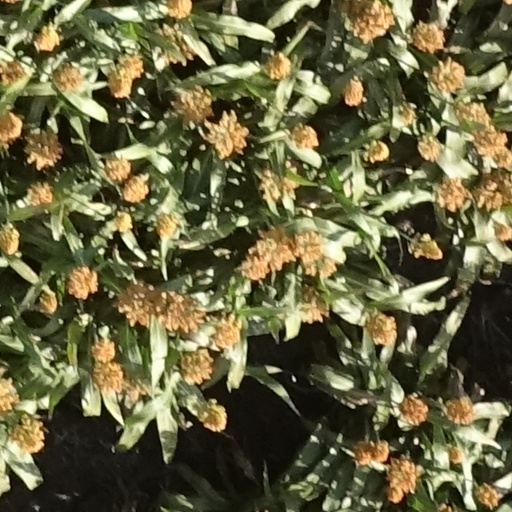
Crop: sorghum